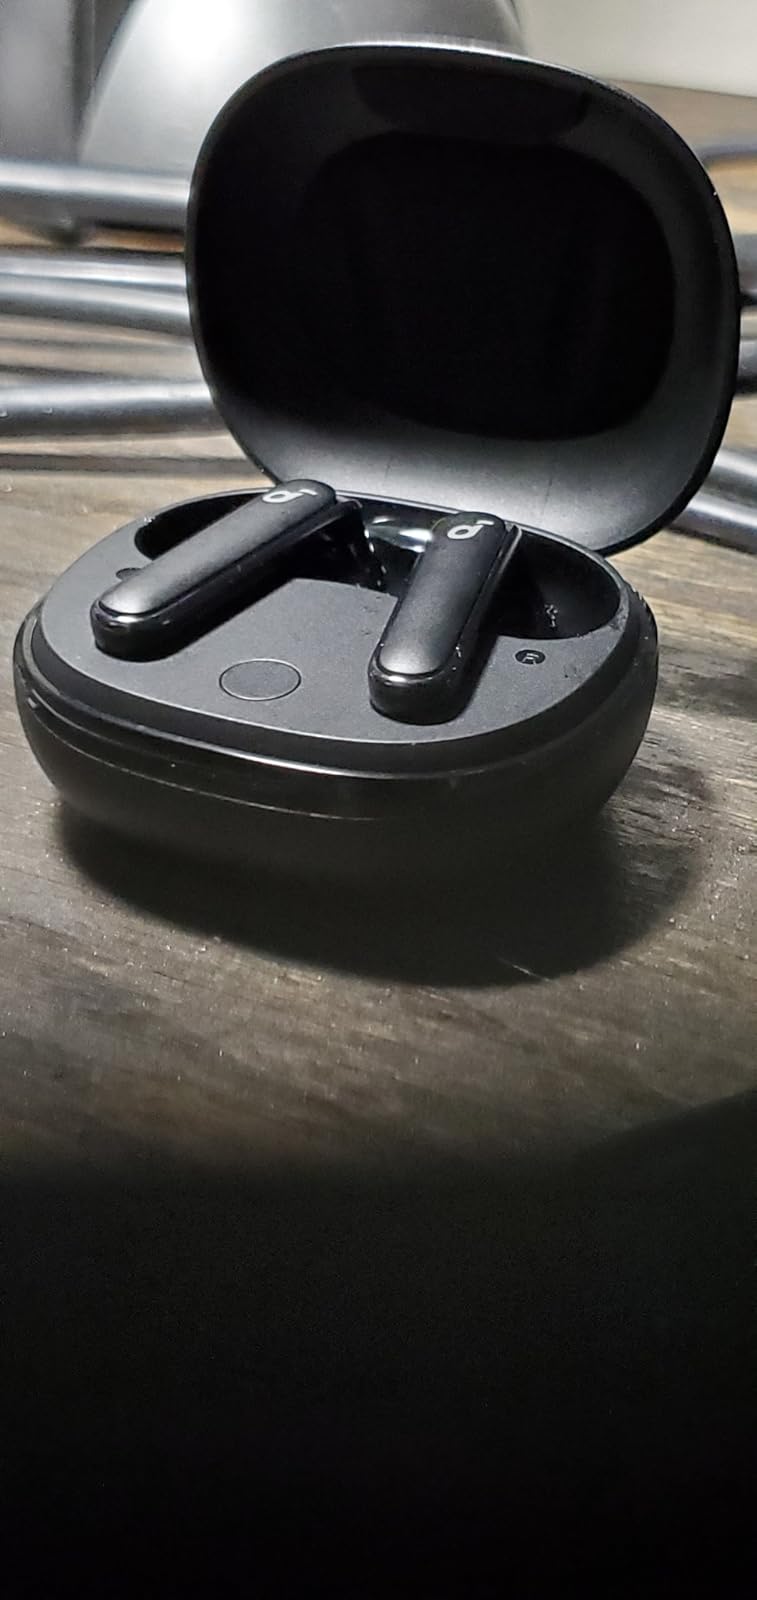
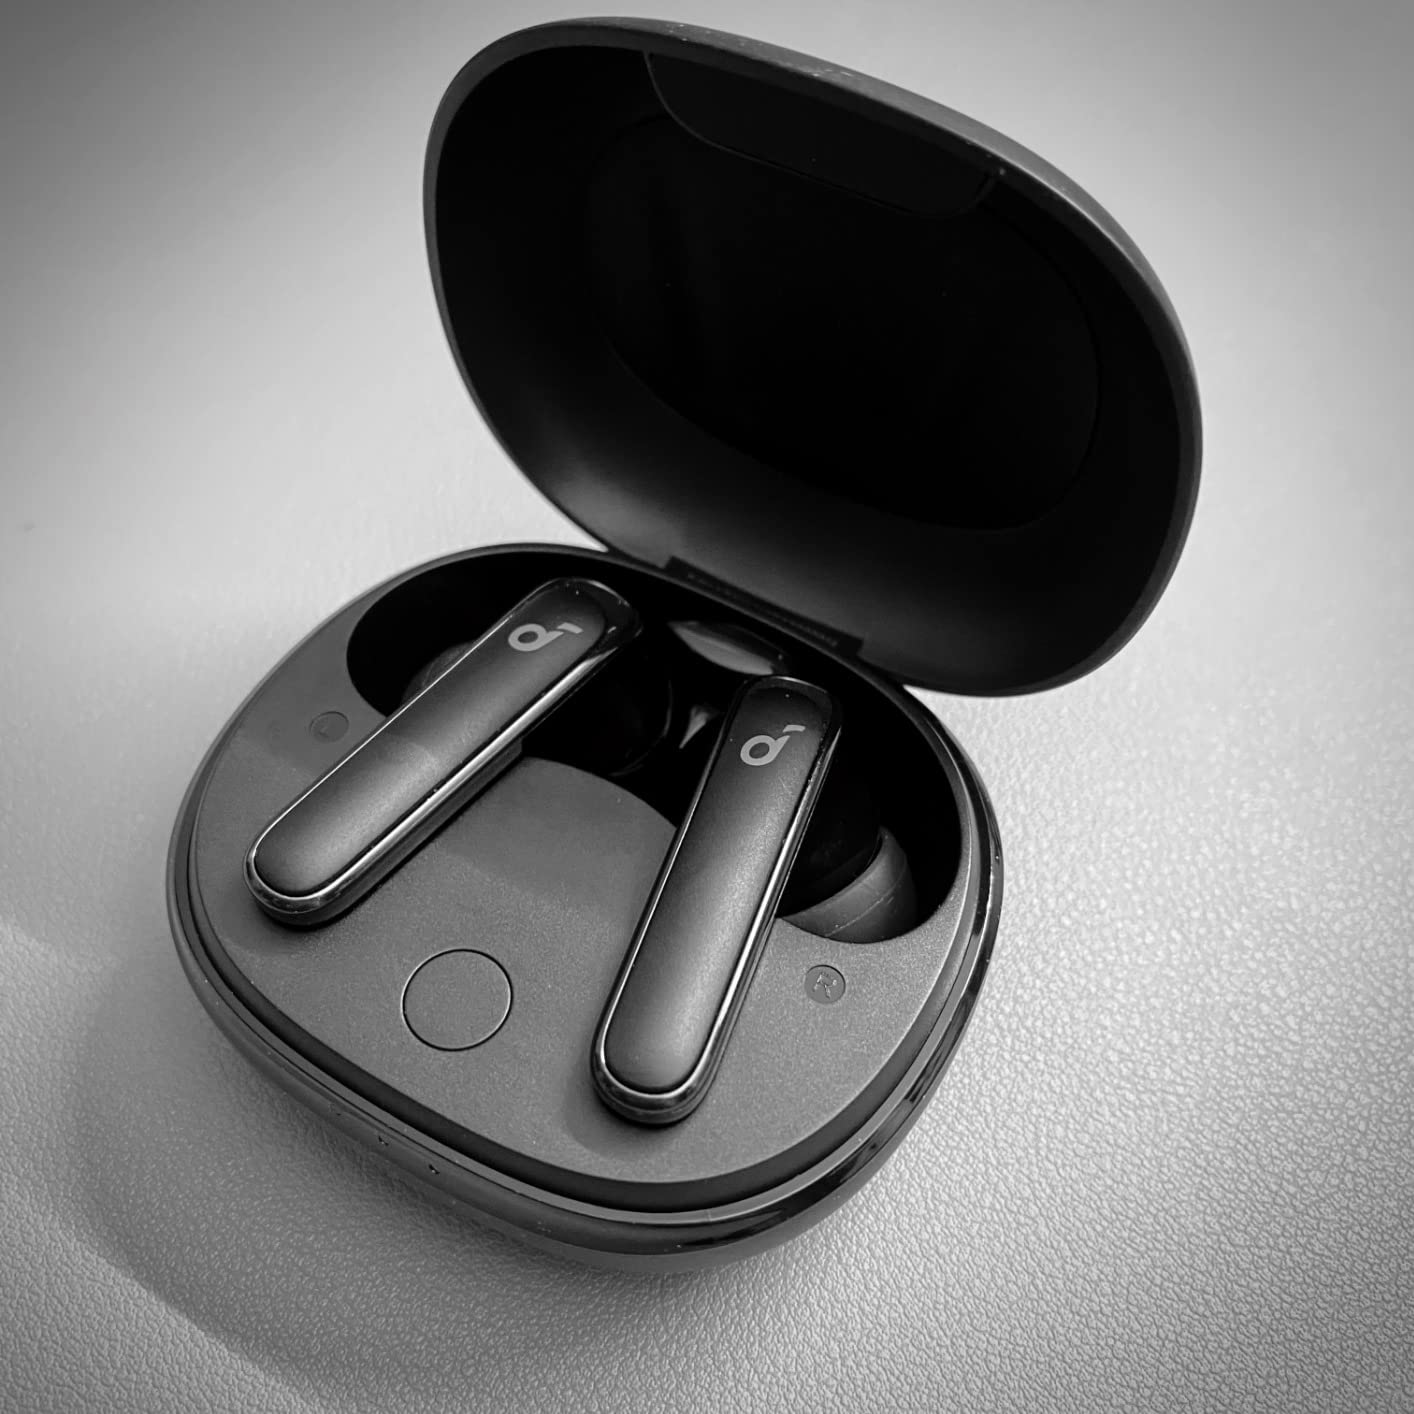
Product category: earbuds
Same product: yes